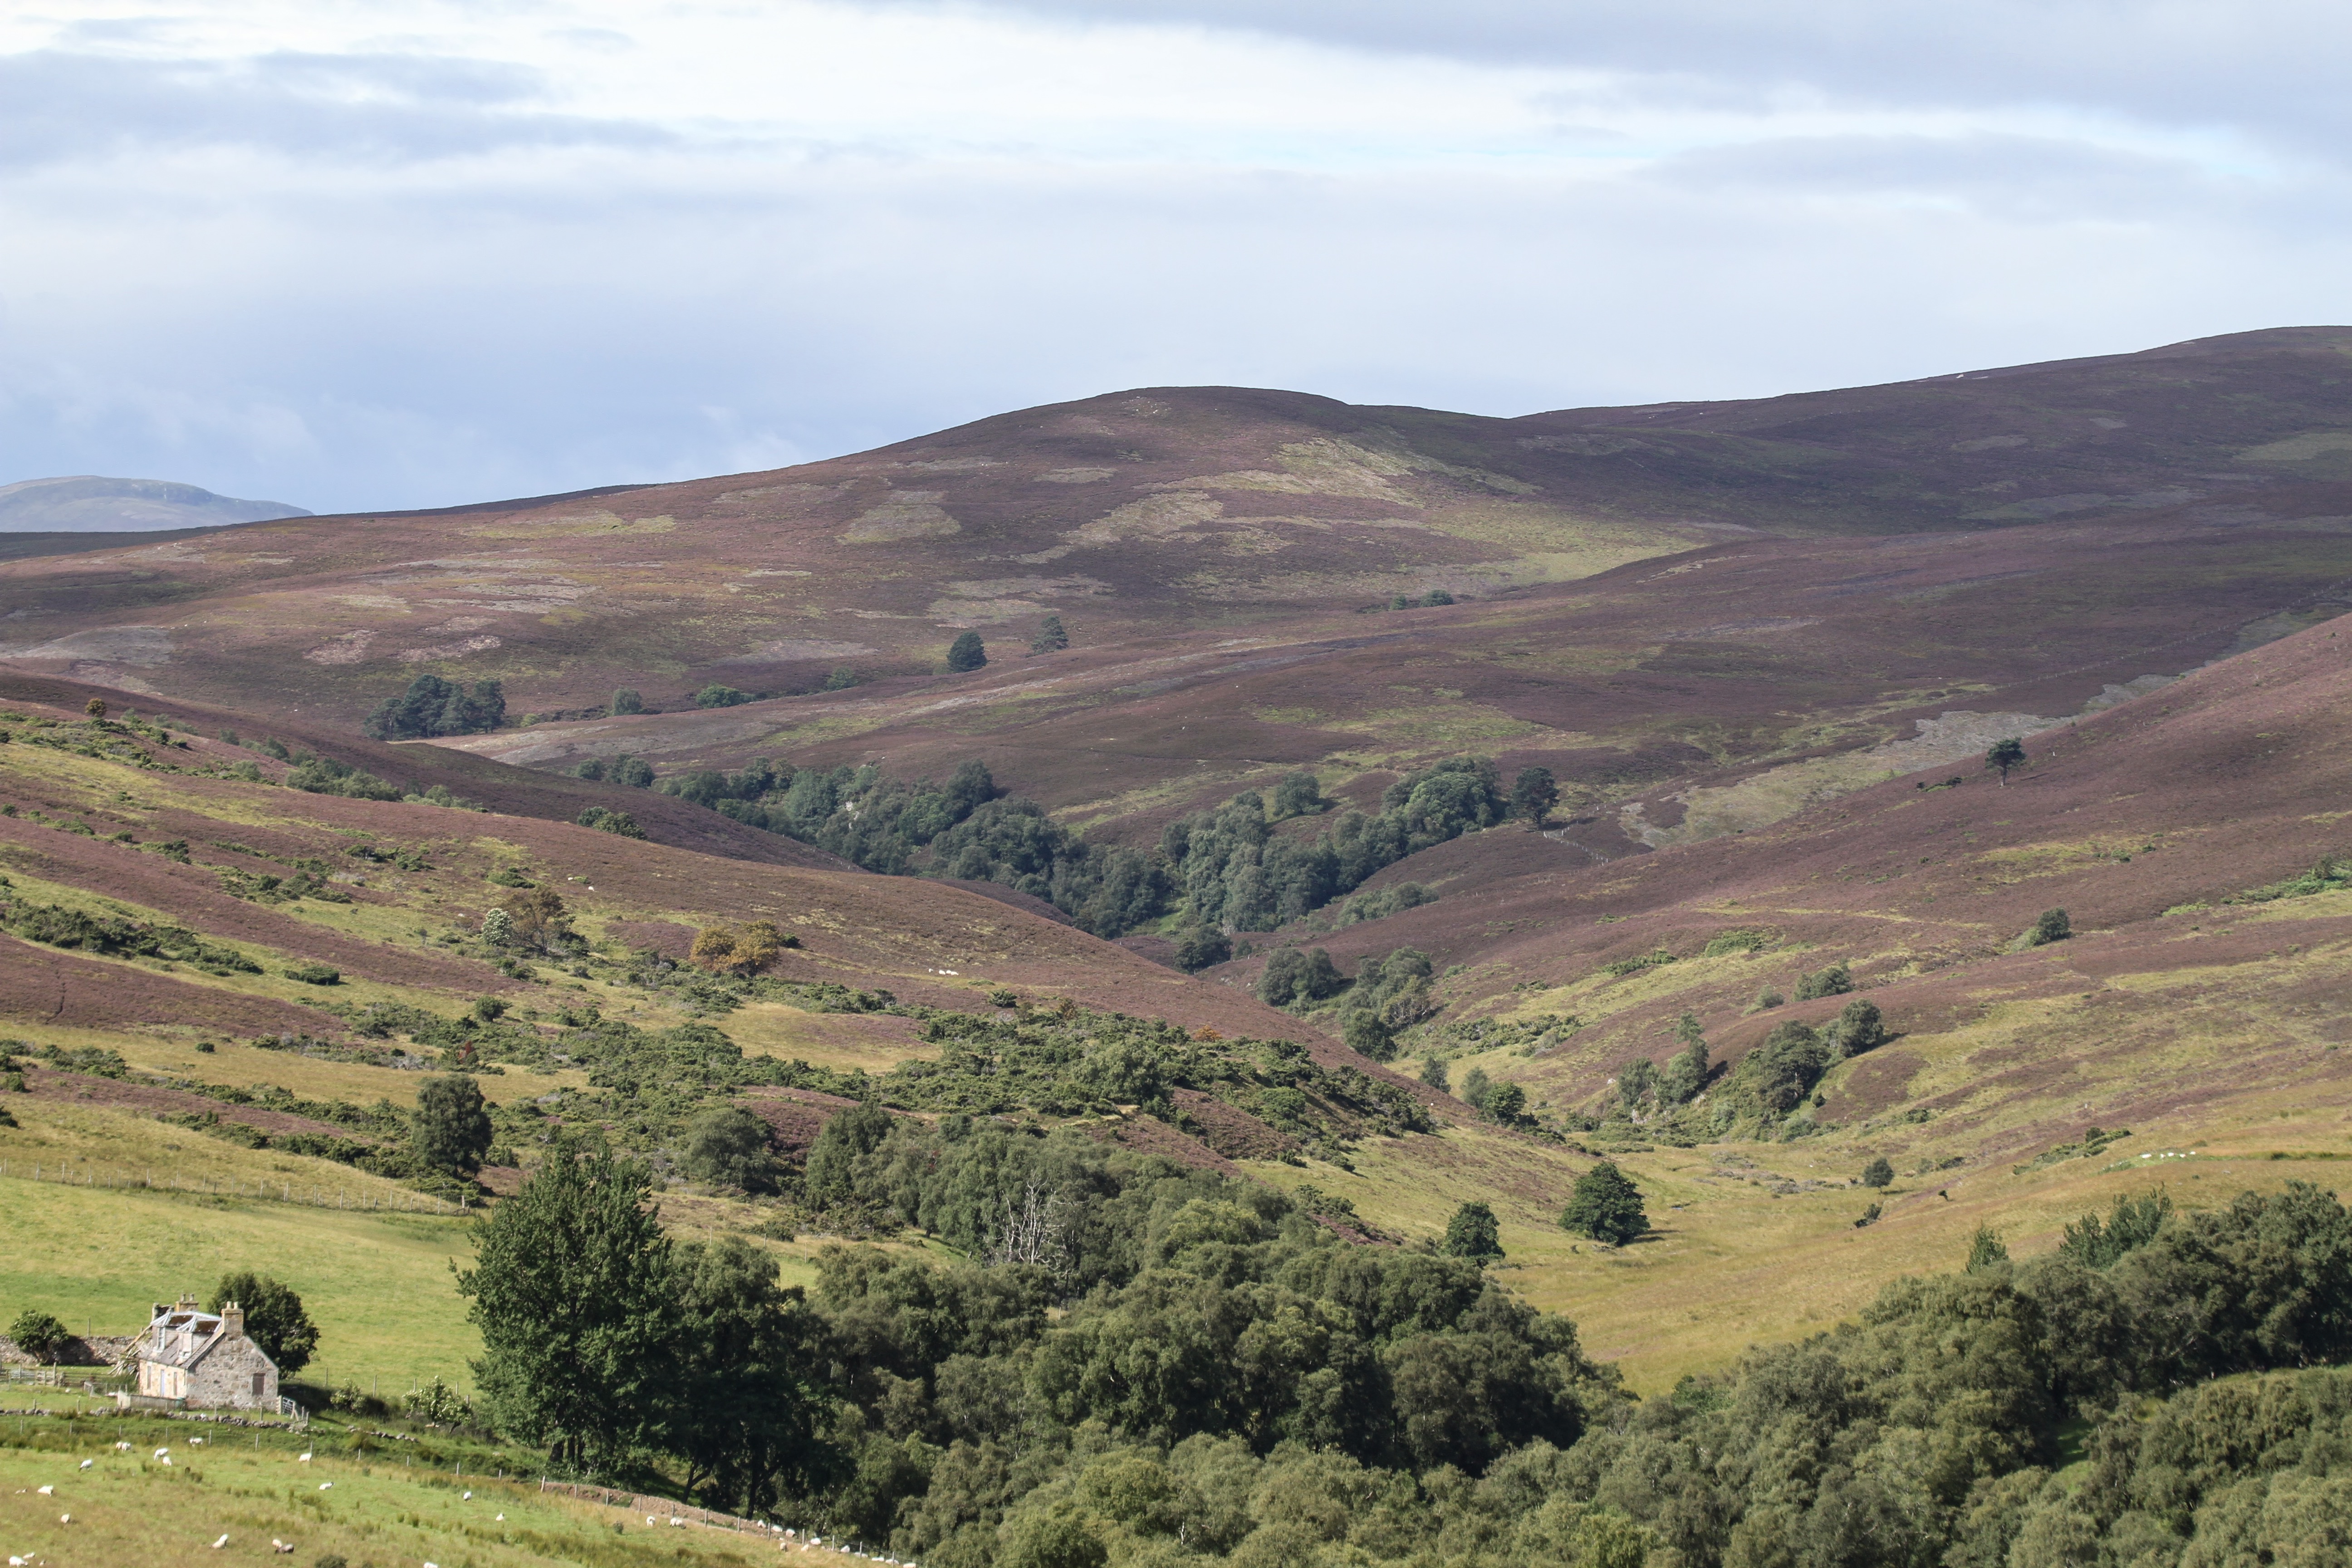
landscape, tree, nature, mountain, field, meadow, hill, valley, mountain range, pasture, highland, ridge, clouds, grassland, plateau, scotland, fell, mood, loch, ecosystem, highlands, rural area, highlands and islands, geographical feature, mountainous landforms